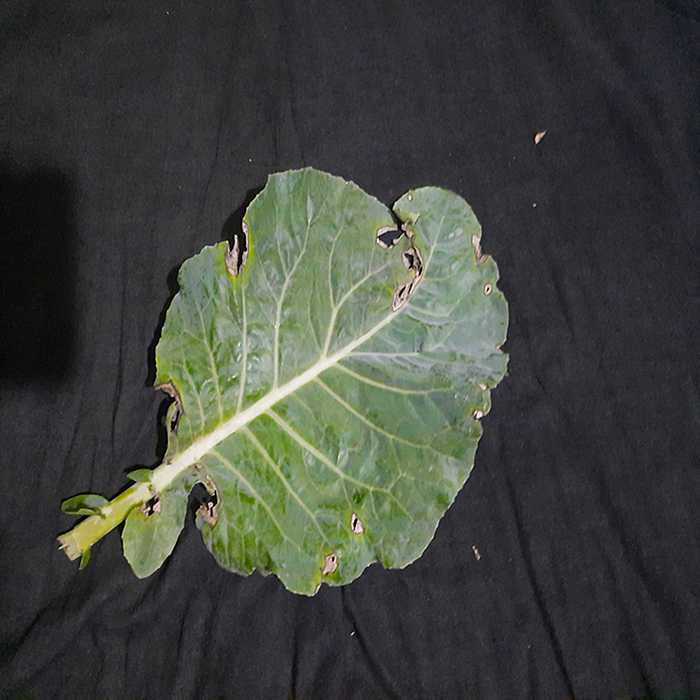
Plant: Cauliflower
Label: Downy mildew